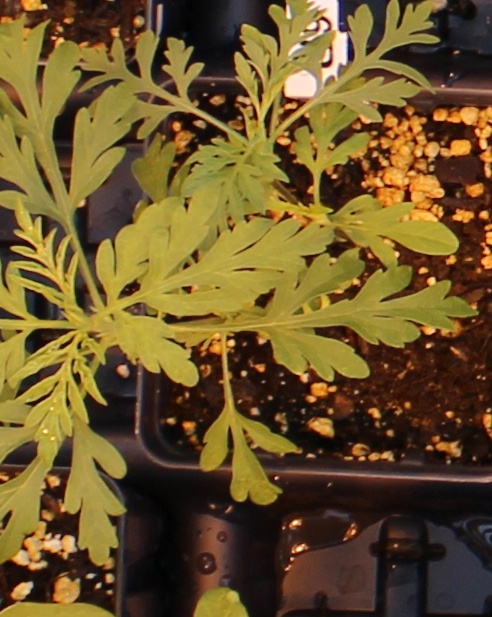
Label: Ragweed